Gary, Indiana

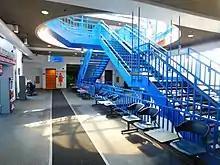
Adam Benjamin Metro Center is the city's intermodal public transit center.

The Gary Public Library System consists of the main library at 220 West 5th Avenue and several branches: Brunswick Branch, W. E. B. DuBois Branch, J. F. Kennedy Branch, Tolleston Branch, and Woodson Branch. In March 2011, the Gary Library Board voted to close the main library on 5th Avenue and the Tolleston branch in what officials said was their best economic option. The main library closed at the end of 2011. The building now houses a museum.